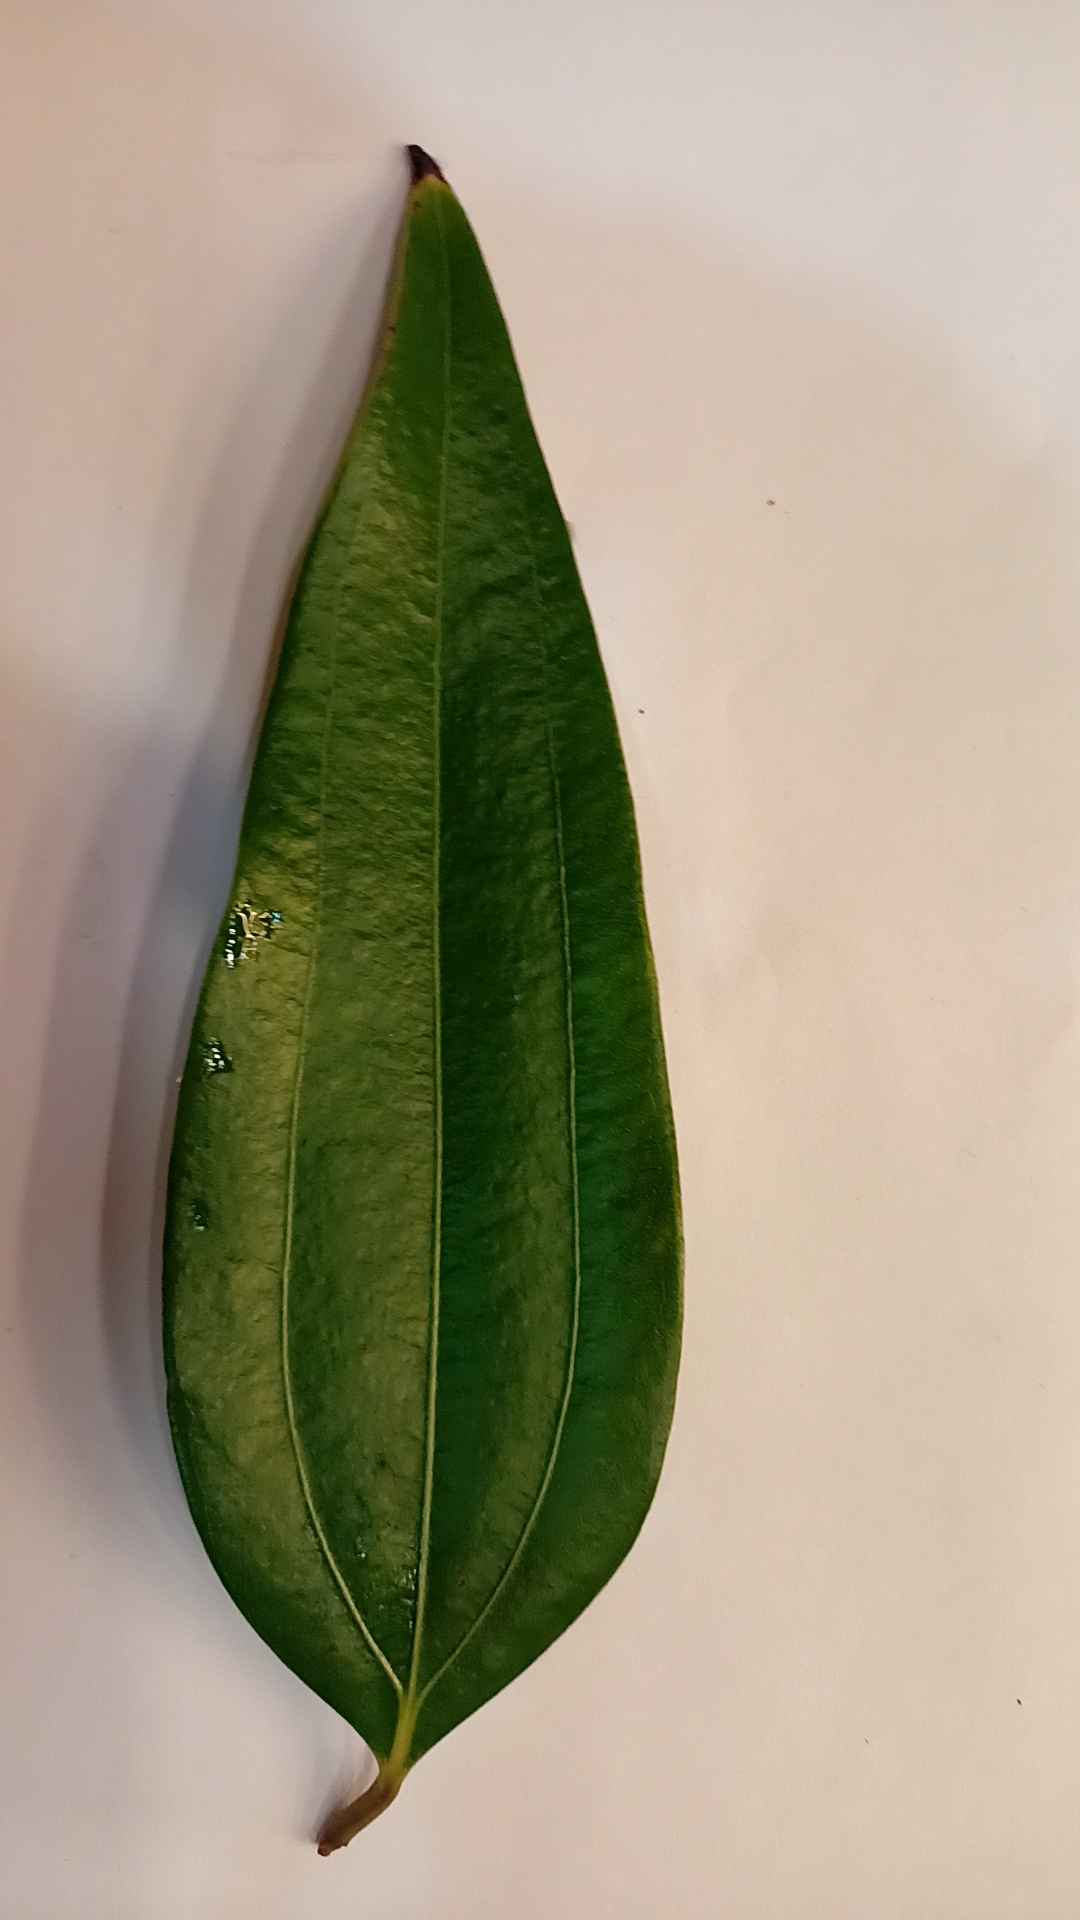
Label: Healthy